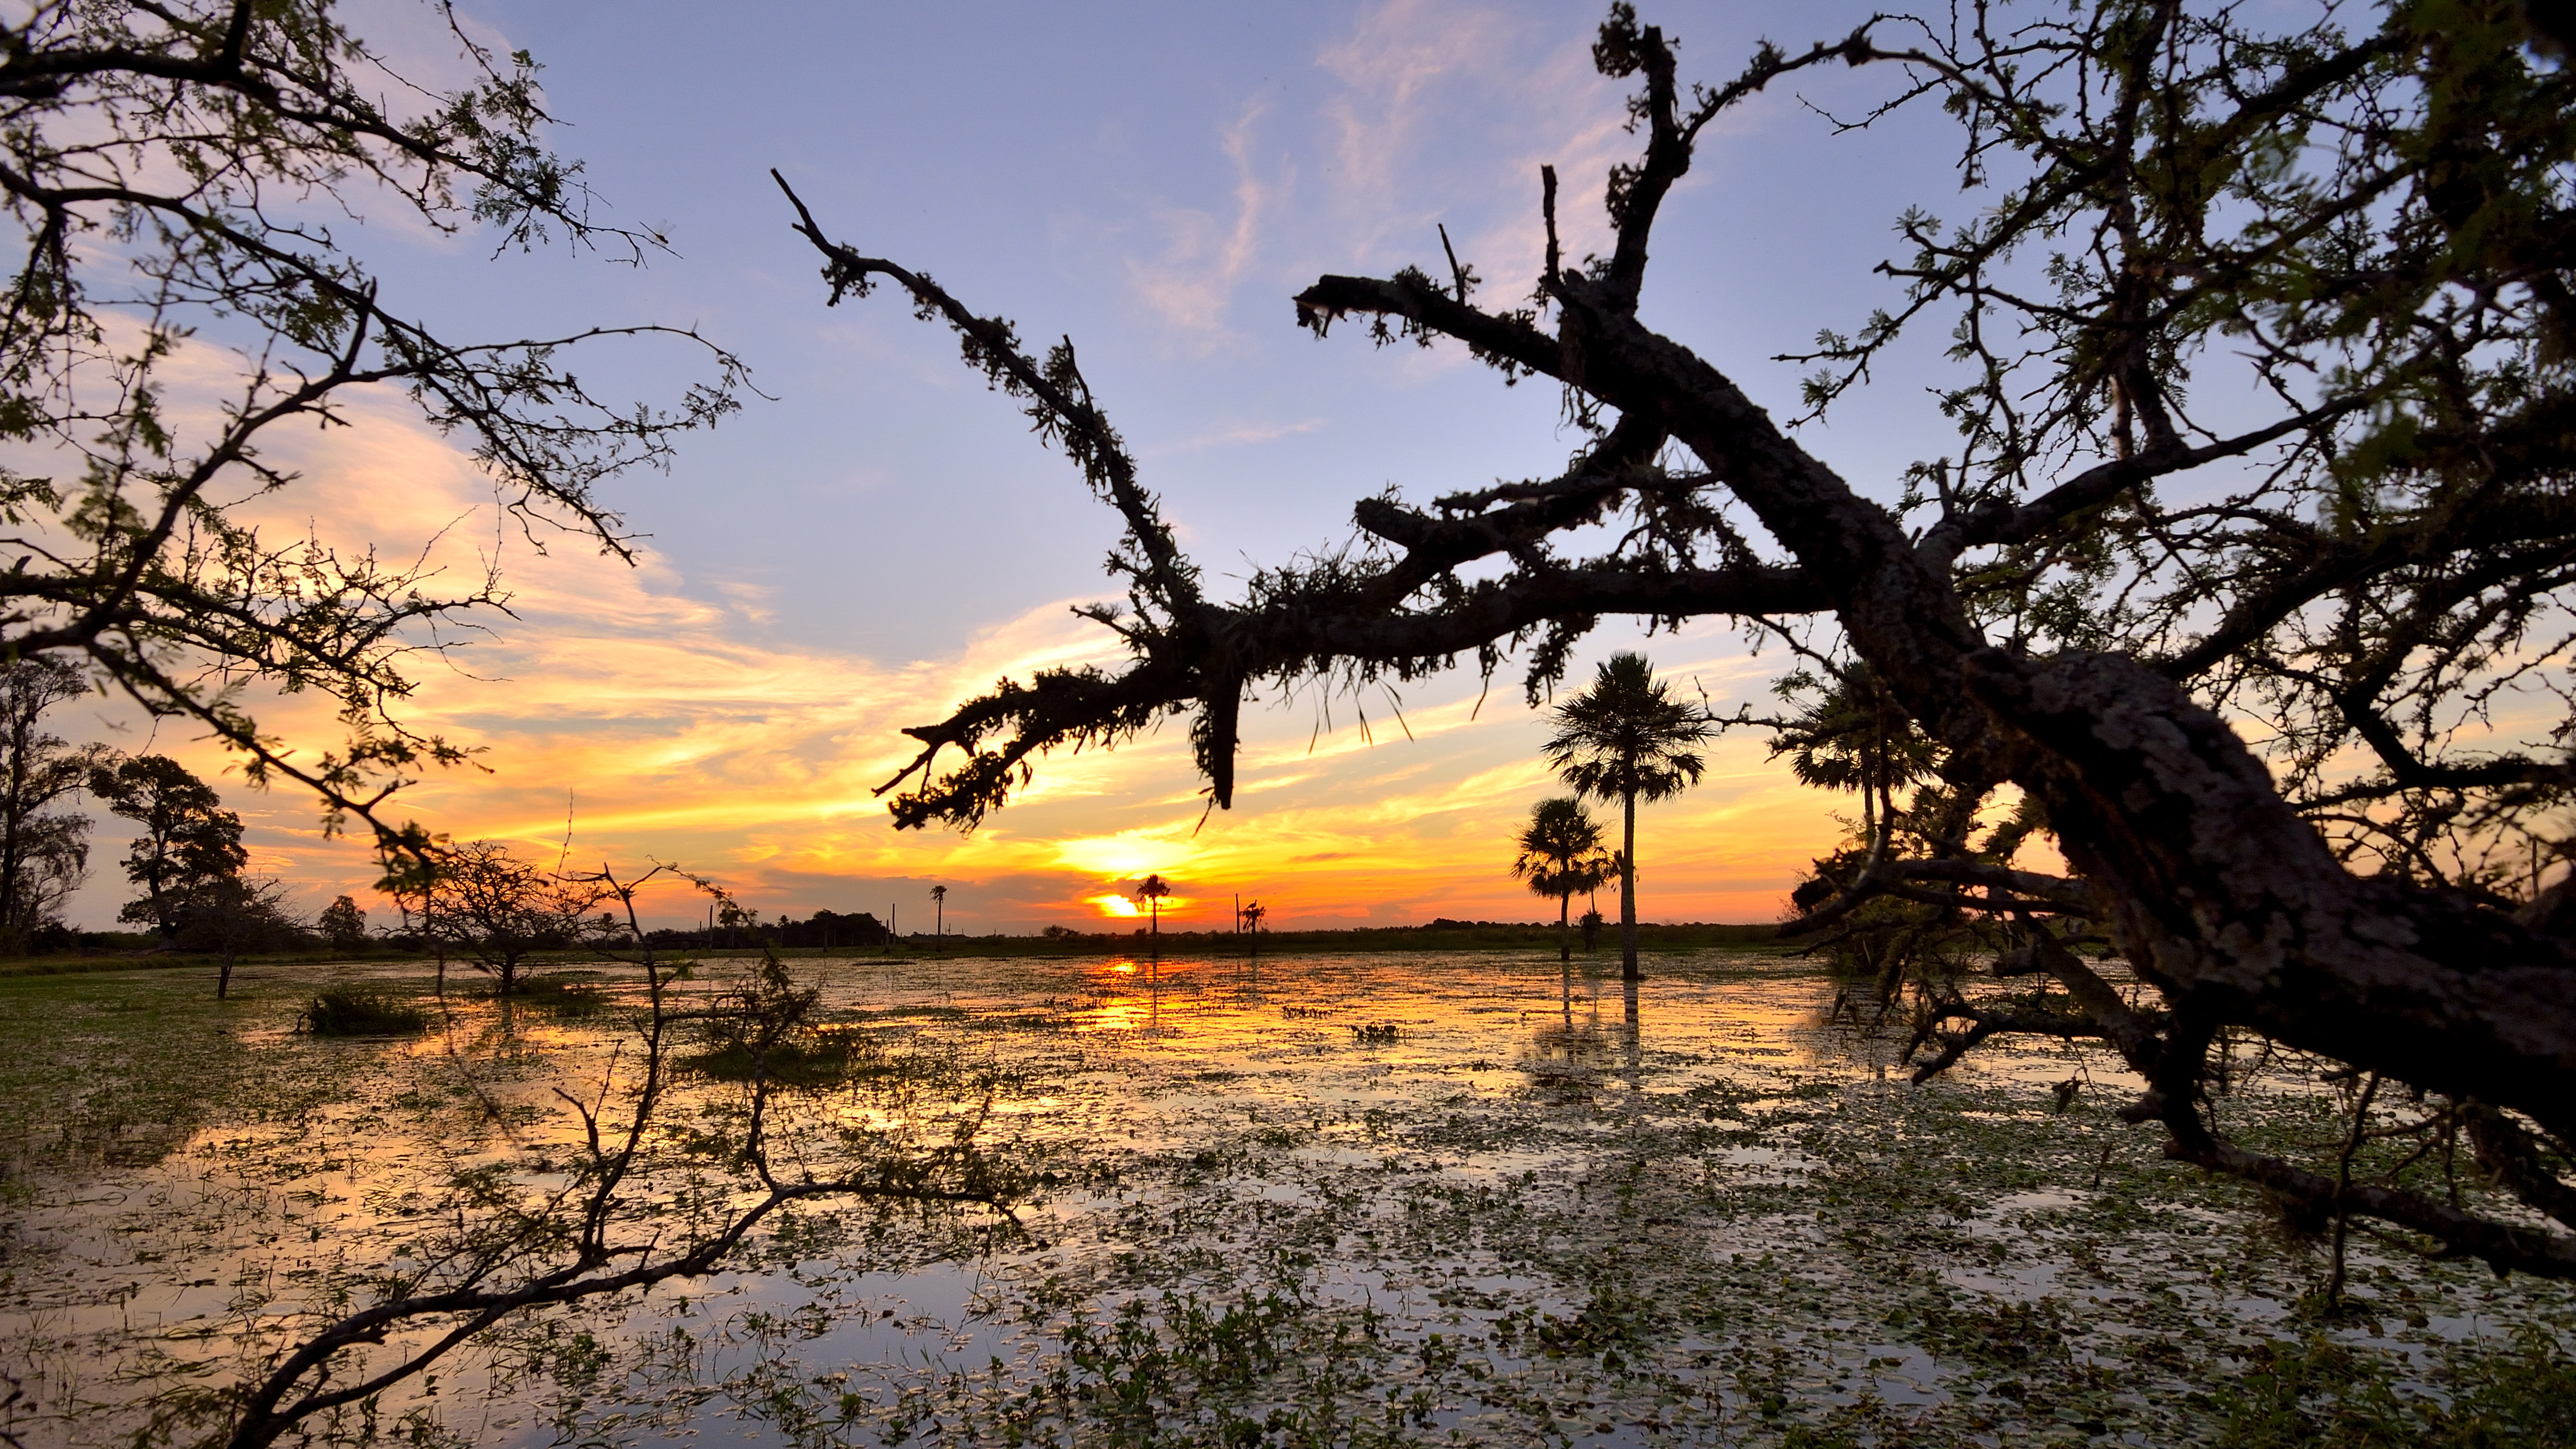
tree, nature, branch, plant, sunrise, sunset, sunlight, morning, flower, dawn, river, dusk, wildlife, wild, evening, reflection, naturaleza, corrientes, silvestre, esteros, fna, ibera, woody plant